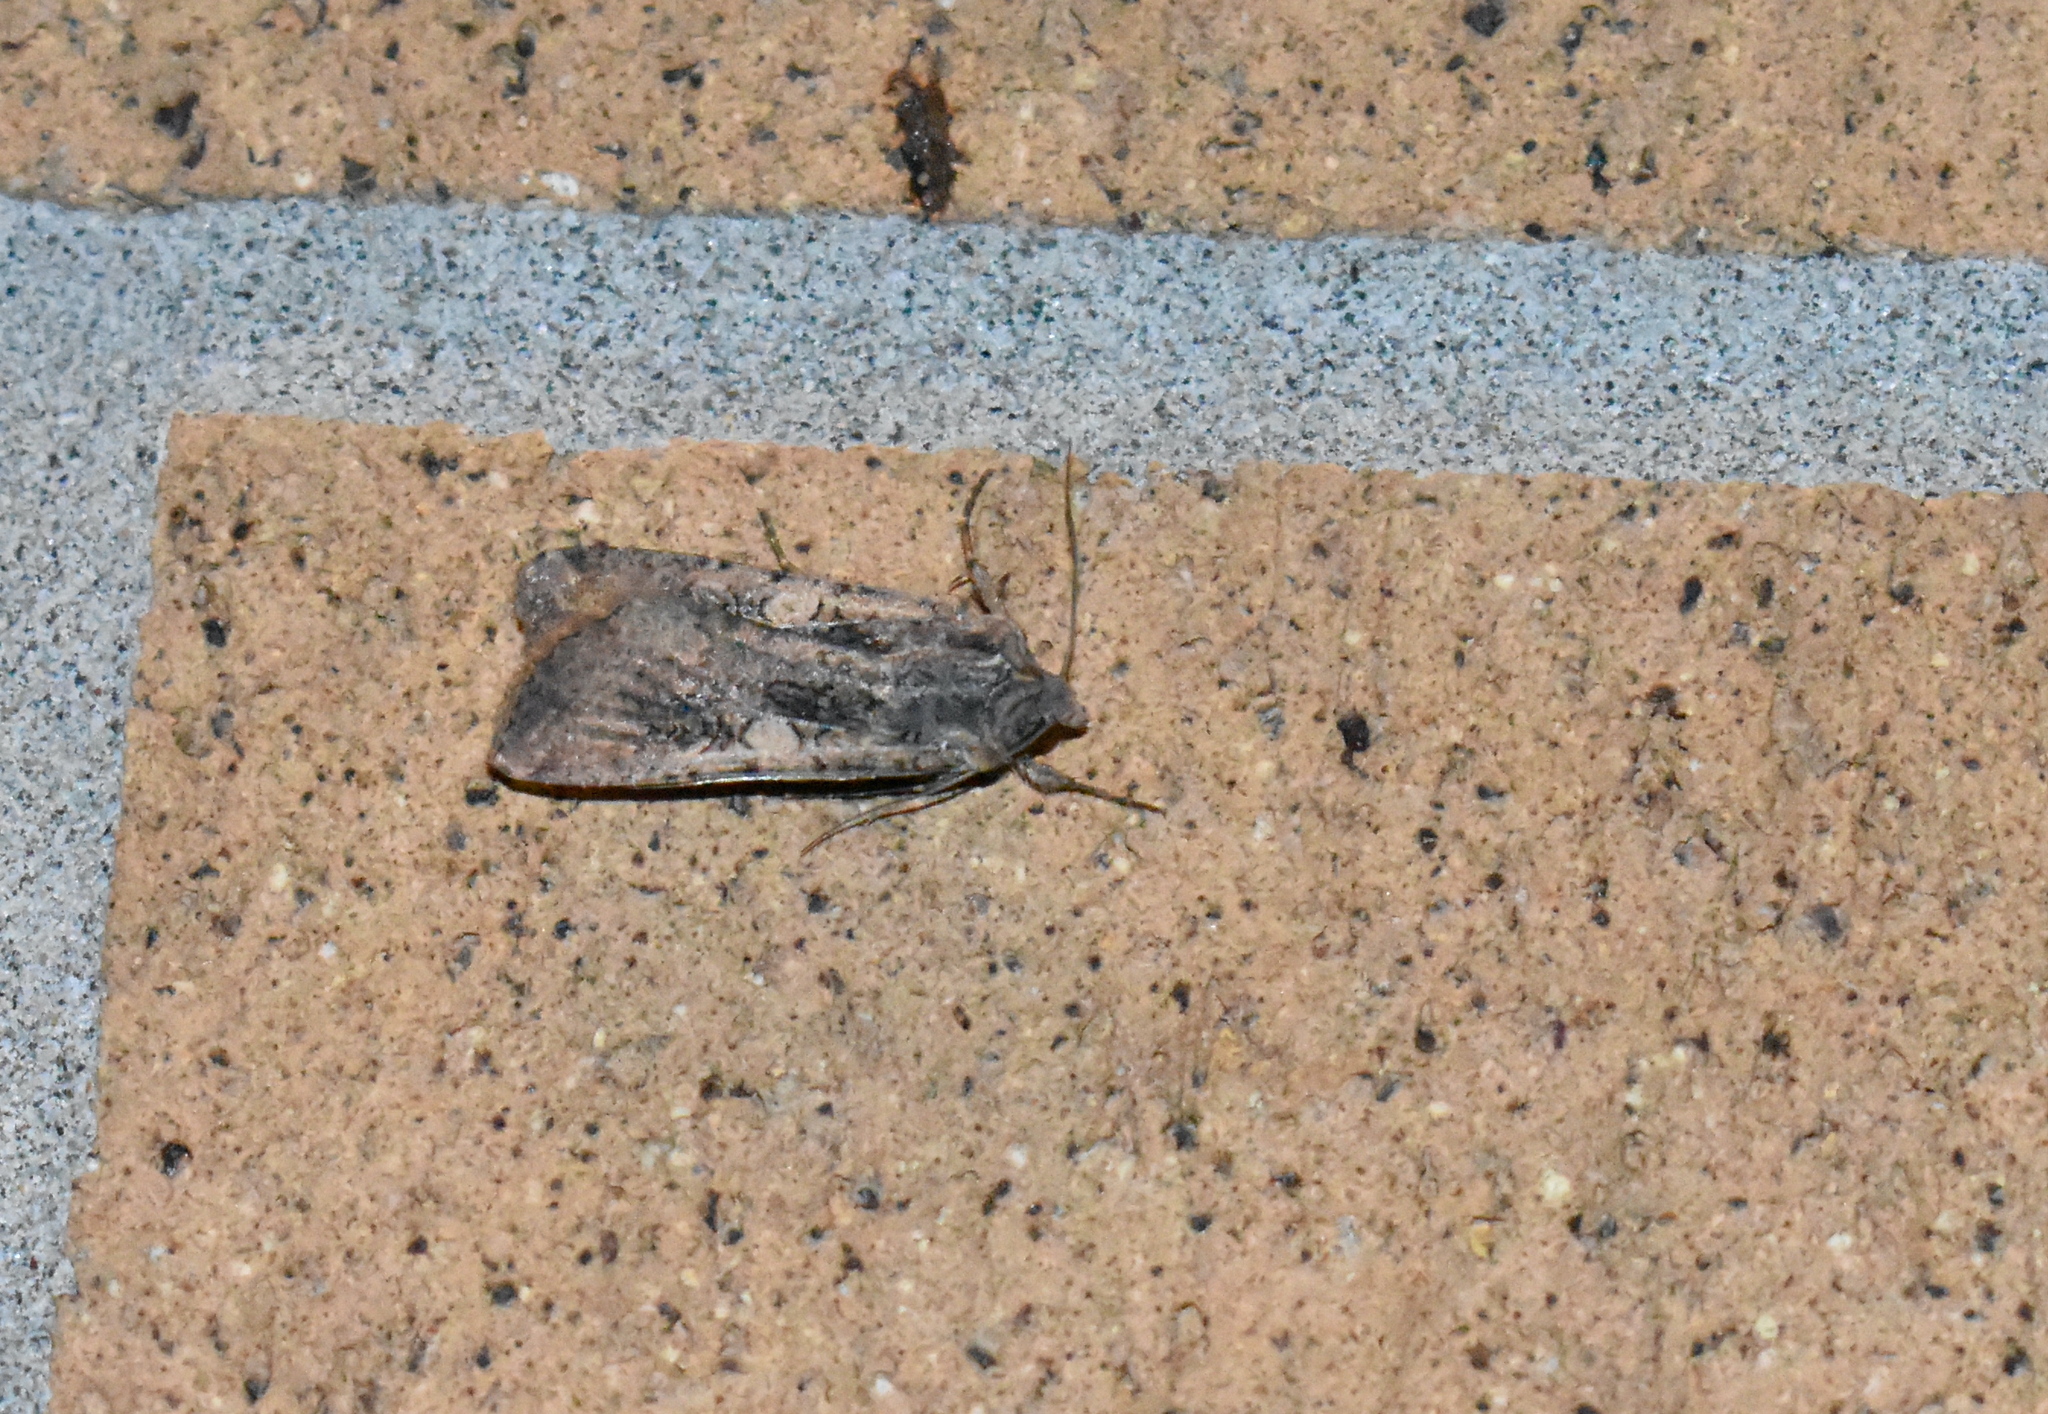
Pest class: cutworms